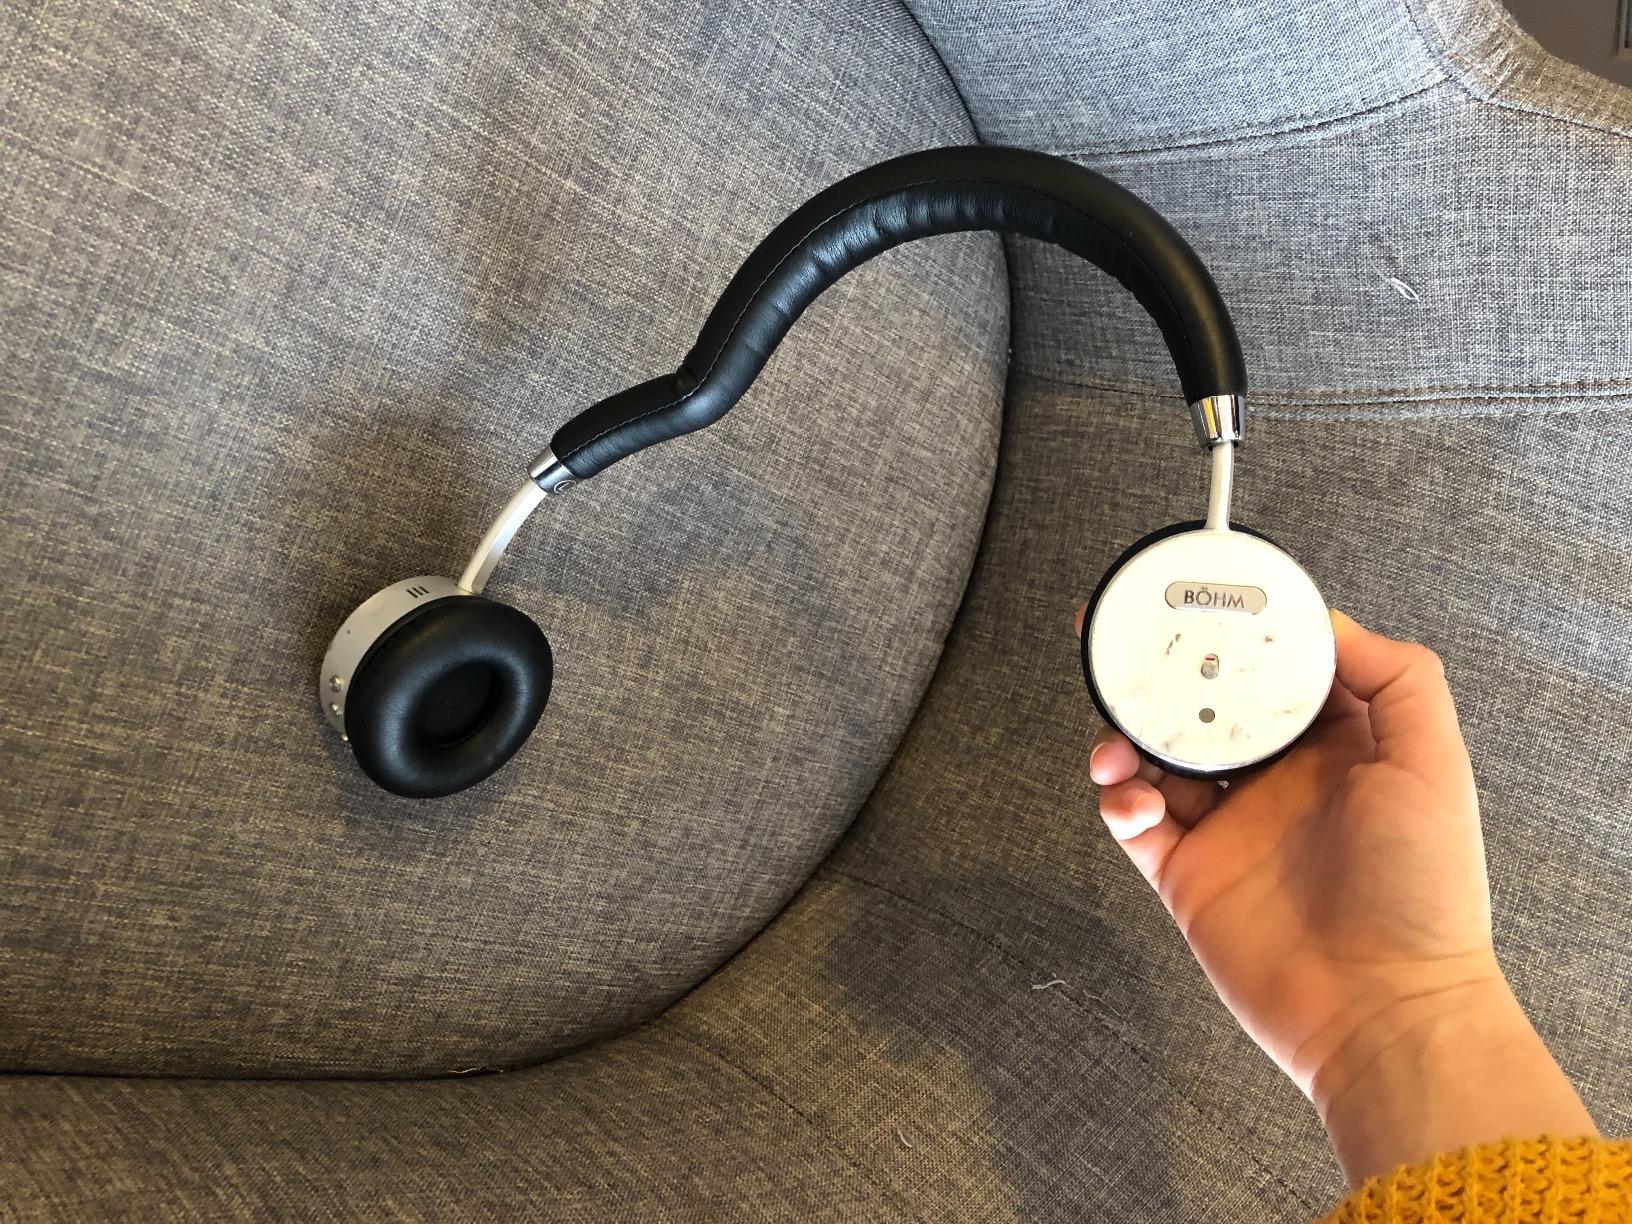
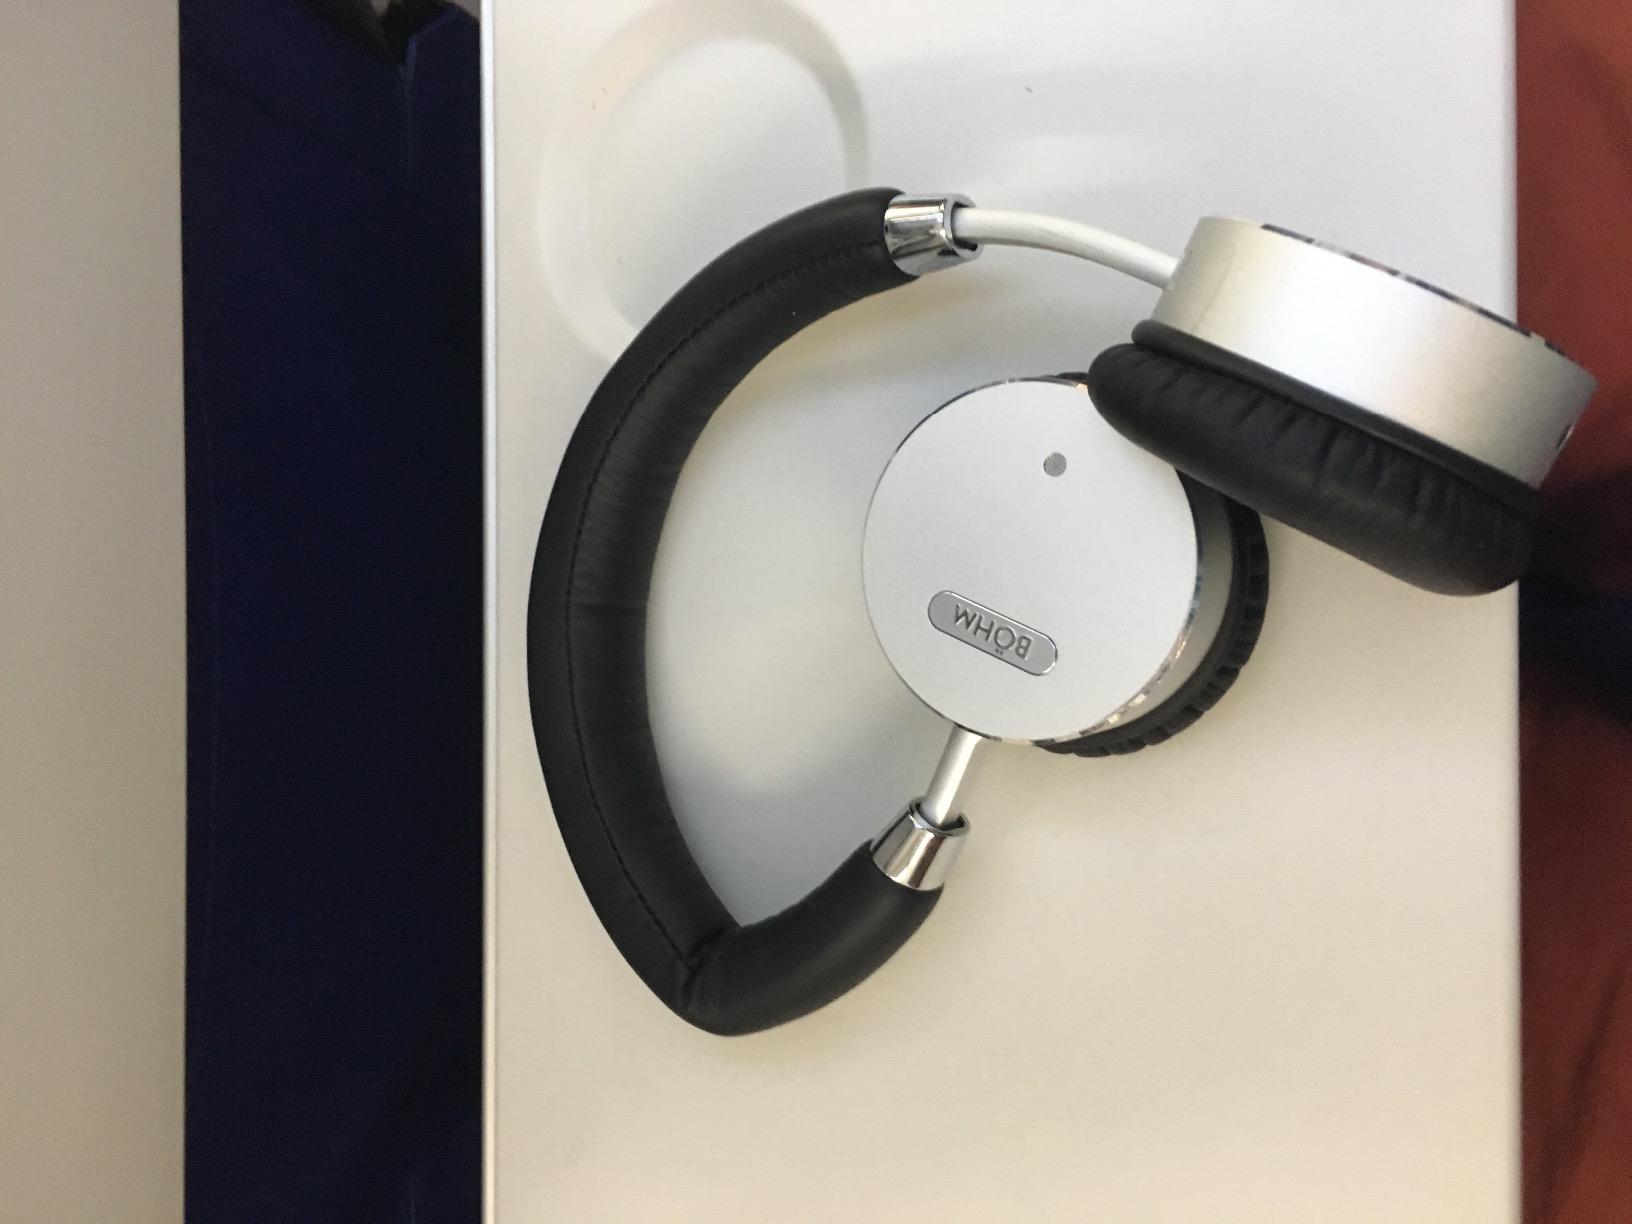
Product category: headphones
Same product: yes